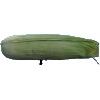
Label: corn_husk